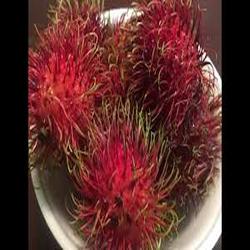
Label: Rambutan